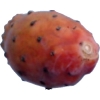
Label: cactus_fruit_red